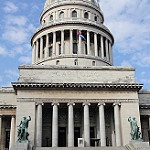
Label: buildings